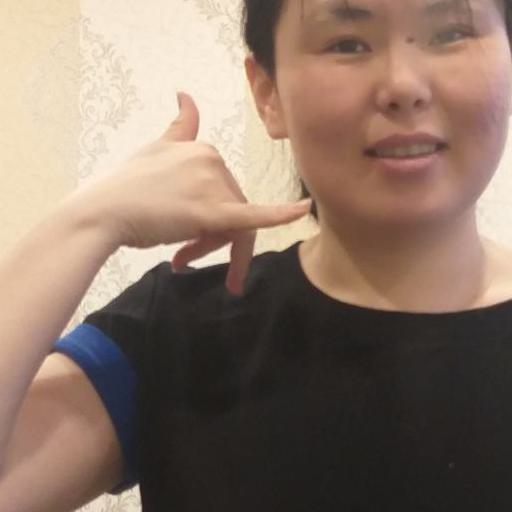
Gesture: call